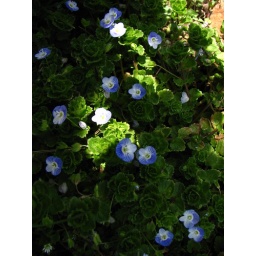
I struggle with macro but I still try. These are little flowers popping up in the grass around our house.